Bede

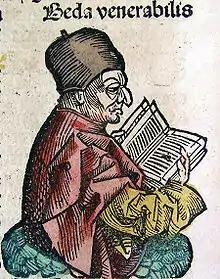
A depiction of the Venerable Bede (on CLVIIIv) from the "Nuremberg Chronicle", 1493

There is no evidence for cult being paid to Bede in England in the 8th century. One reason for this may be that he died on the feast day of Augustine of Canterbury. Later, when he was venerated in England, he was either commemorated after Augustine on 26 May, or his feast was moved to 27 May. However, he was venerated outside England, mainly through the efforts of Boniface and Alcuin, both of whom promoted the cult on the continent. Boniface wrote repeatedly back to England during his missionary efforts, requesting copies of Bede's theological works.